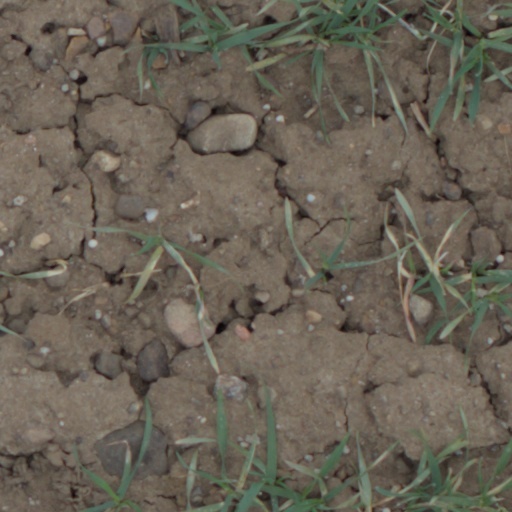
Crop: wheat